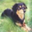
Label: dog